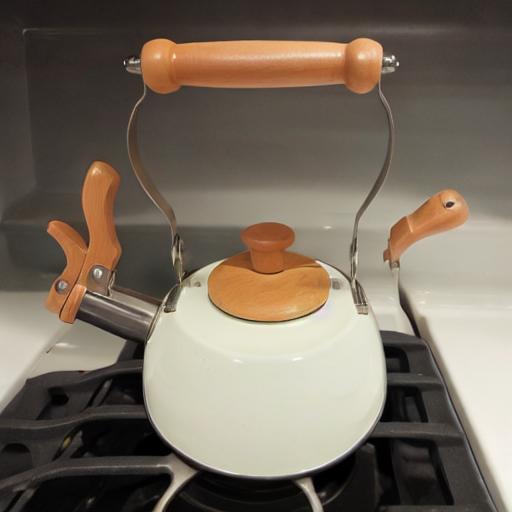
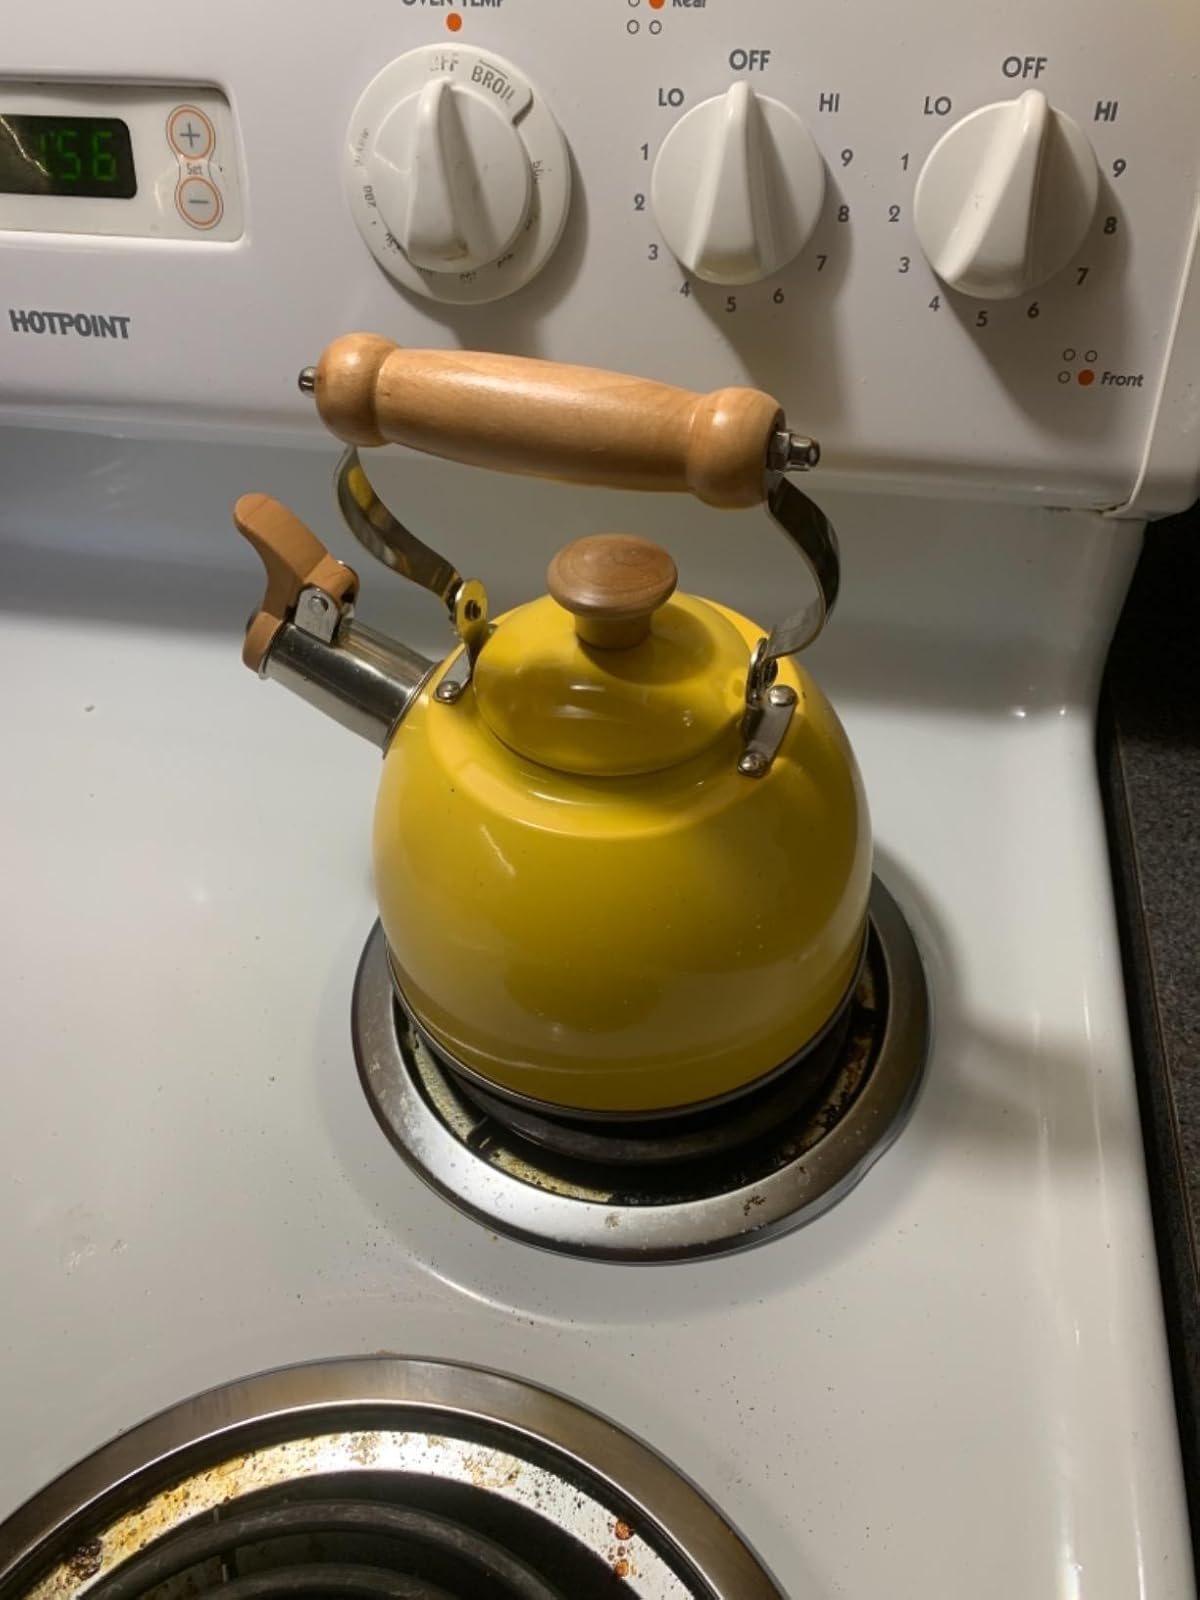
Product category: items_kettle
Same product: no